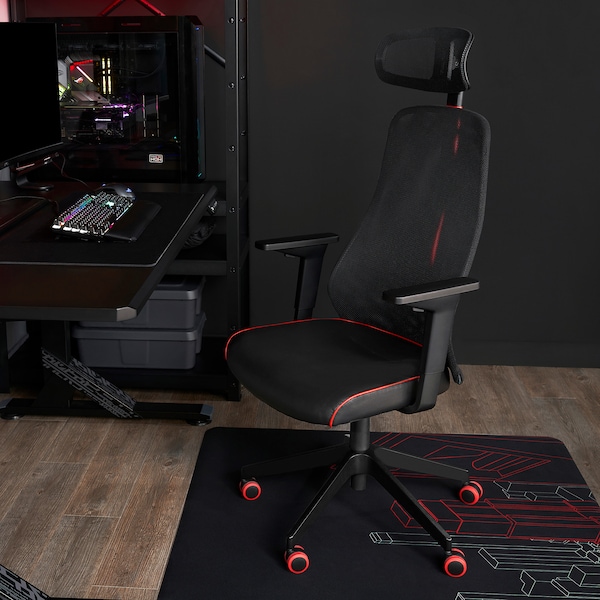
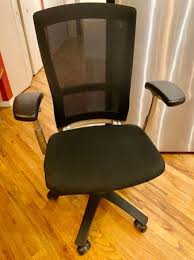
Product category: items_chair
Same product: no